Public Square Street

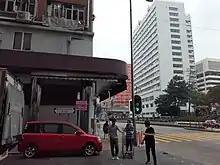
Corner of Public Square Street and Nathan Road, here in the section between Cliff Road and Nathan Road. The tall white building is Kowloon Government Offices.

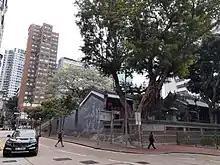
Tin Hau Temple Complex along Public Square Street.

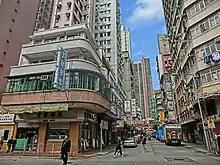
Mido Cafe at the corner of Public Square Street and Temple Street. Looking north into Temple Street.

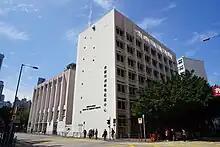
Henry G. Leong Yaumatei Community Centre at the corner of Public Square Street and Shanghai Street.

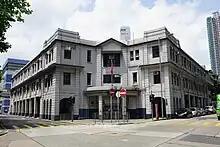
Yau Ma Tei Police Station at the corner of Public Square Street and Canton Road.

Public Square Street (formerly ) is a street in Yau Ma Tei, Kowloon, Hong Kong.